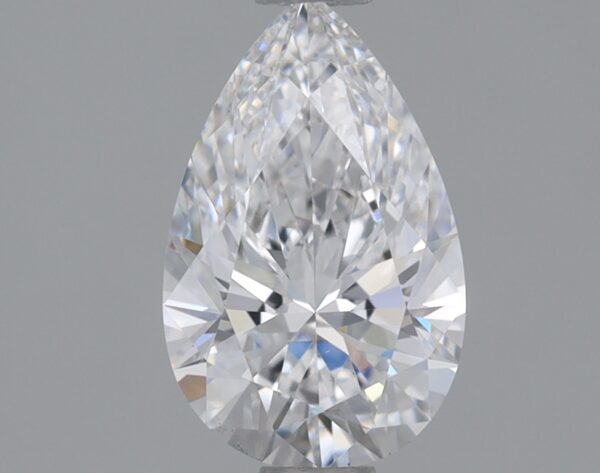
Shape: pear
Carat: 0.74
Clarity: VS1
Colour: D
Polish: EX
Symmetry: EX
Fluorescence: NONE
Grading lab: IGI
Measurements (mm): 8.13 x 5.12 x 3.14